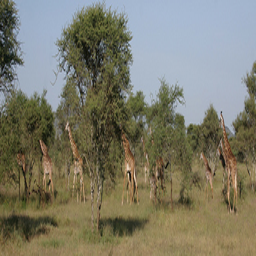
A herd of giraffe running through a field in the wilderness.
A herd of giraffe standing on top of a field.
many giraffes running fast through some trees
A herd of giraffes walking through the trees and grass on the savannah.
Many giraffes are moving about in a field.